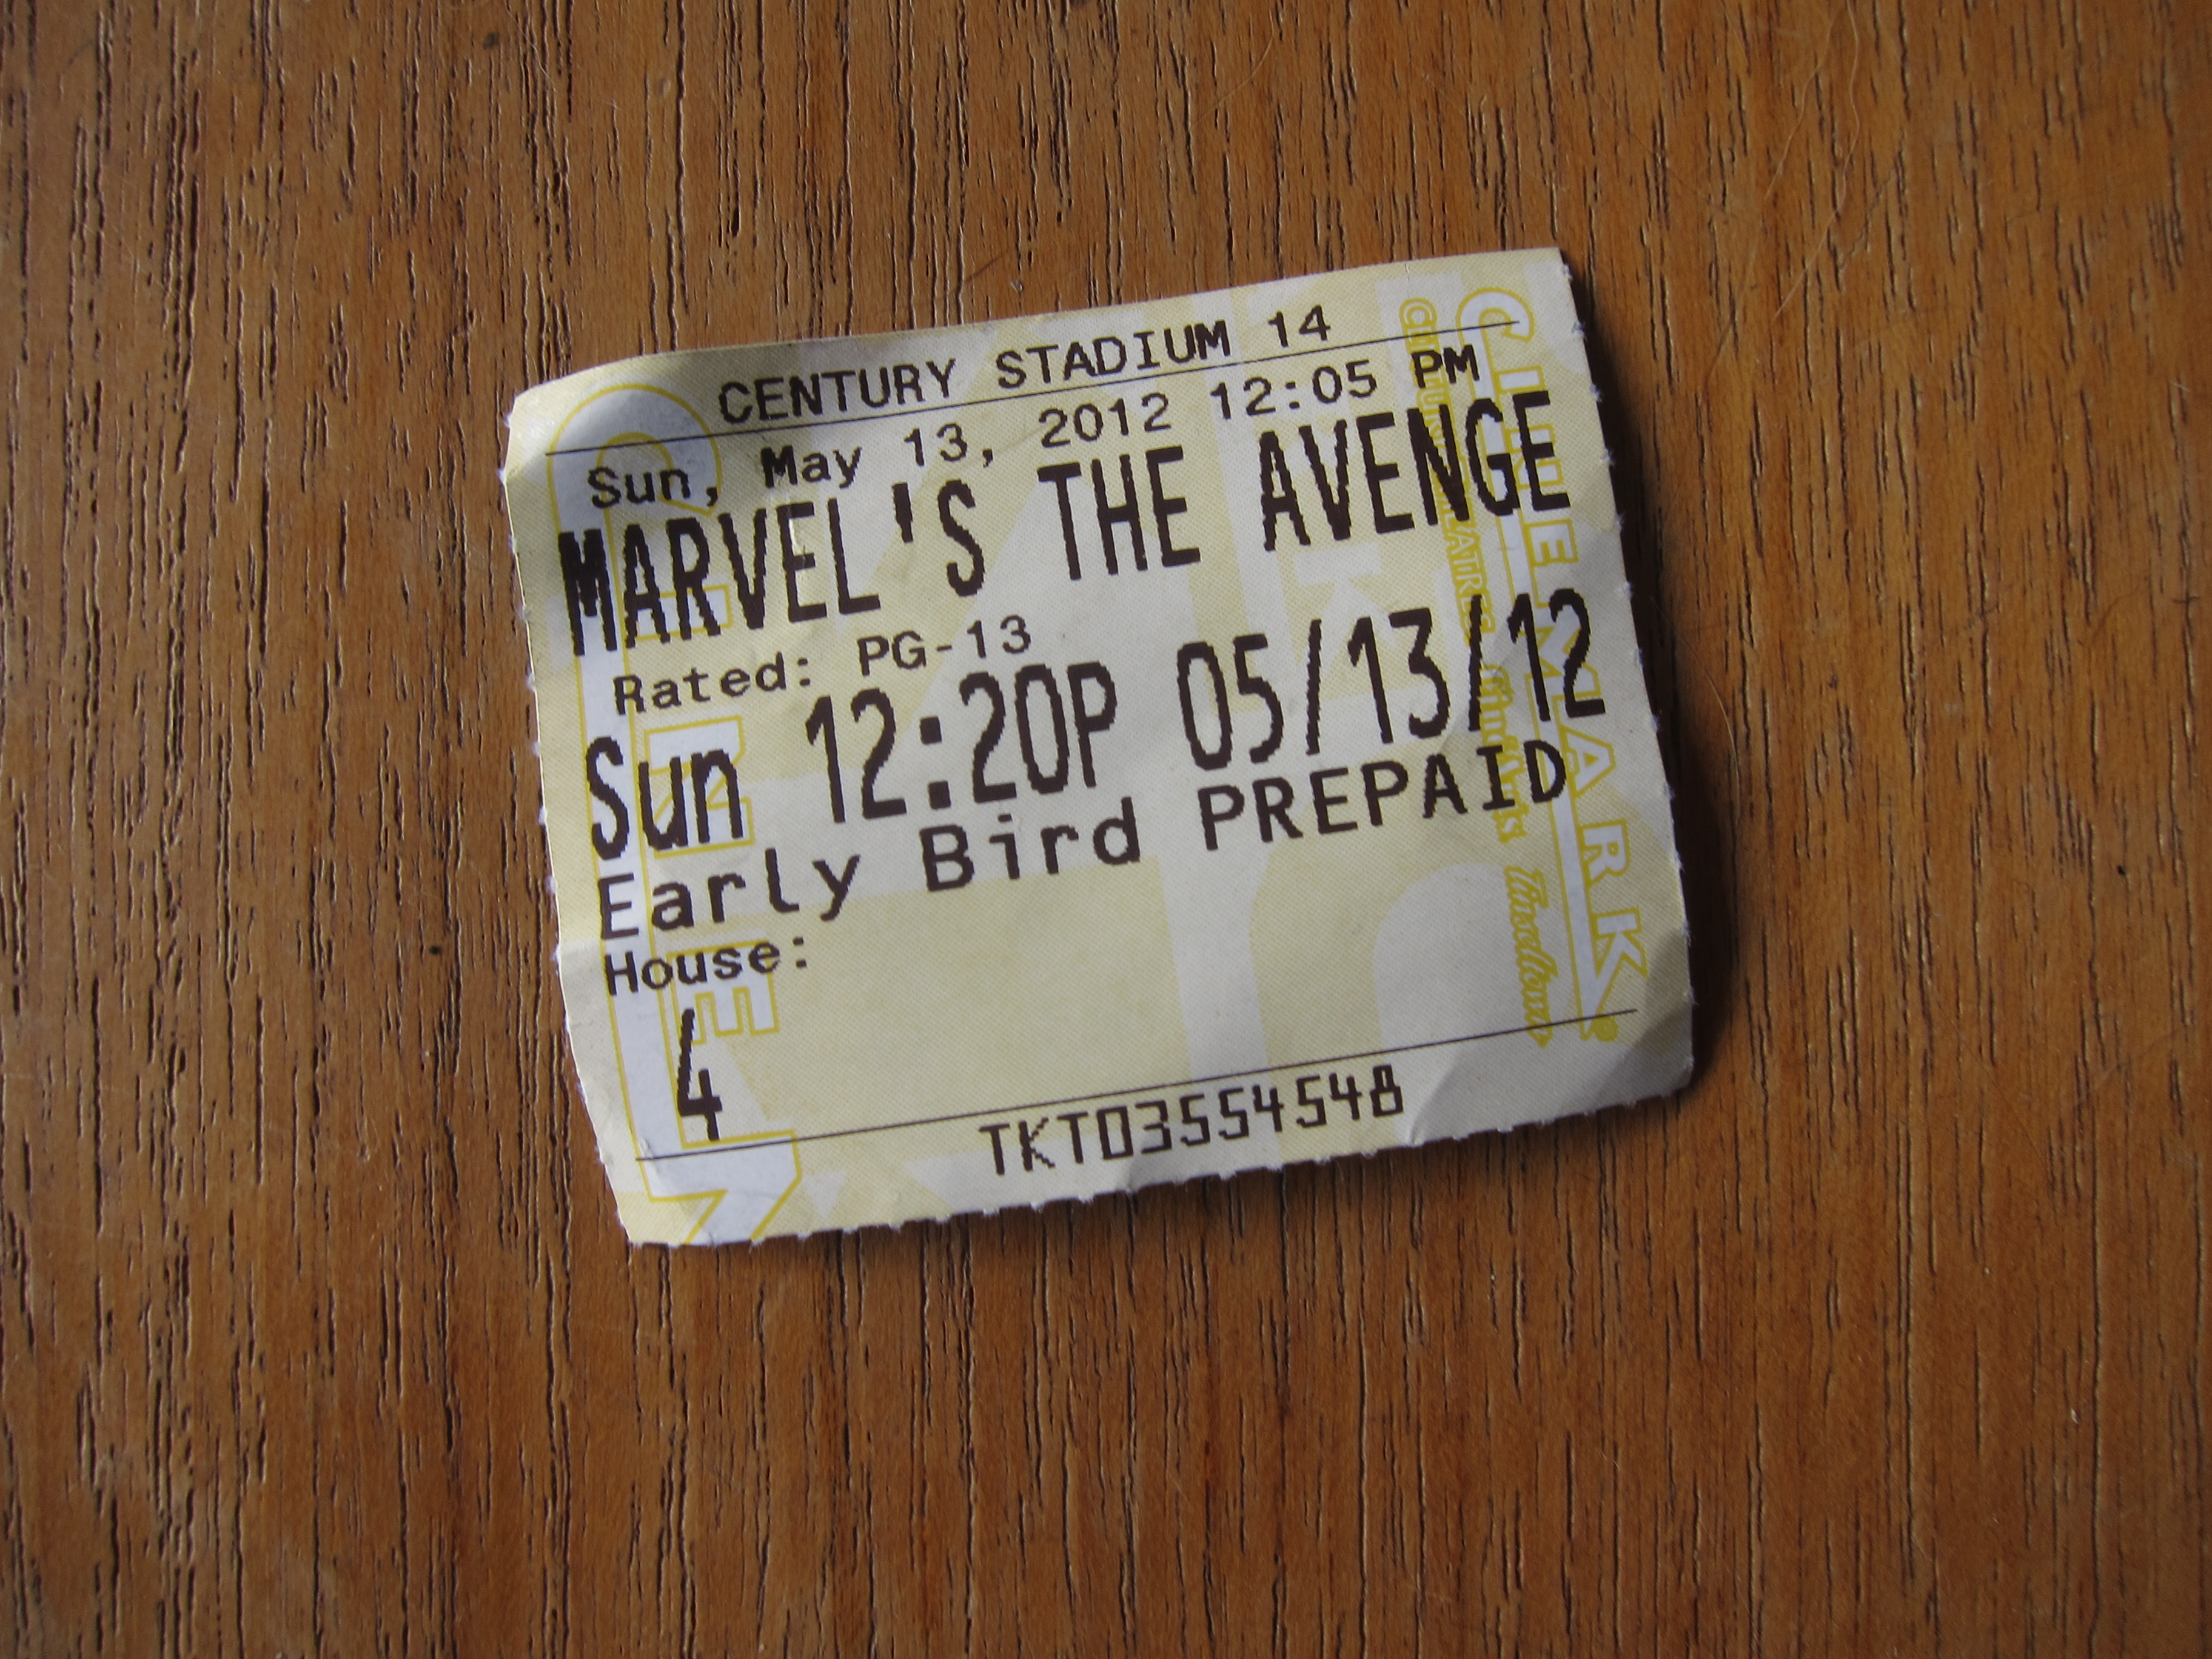
number, sign, label, font, text, theater, marvel, avengers, ticket, stub, fandango, vehicle registration plate